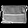
Label: Bag